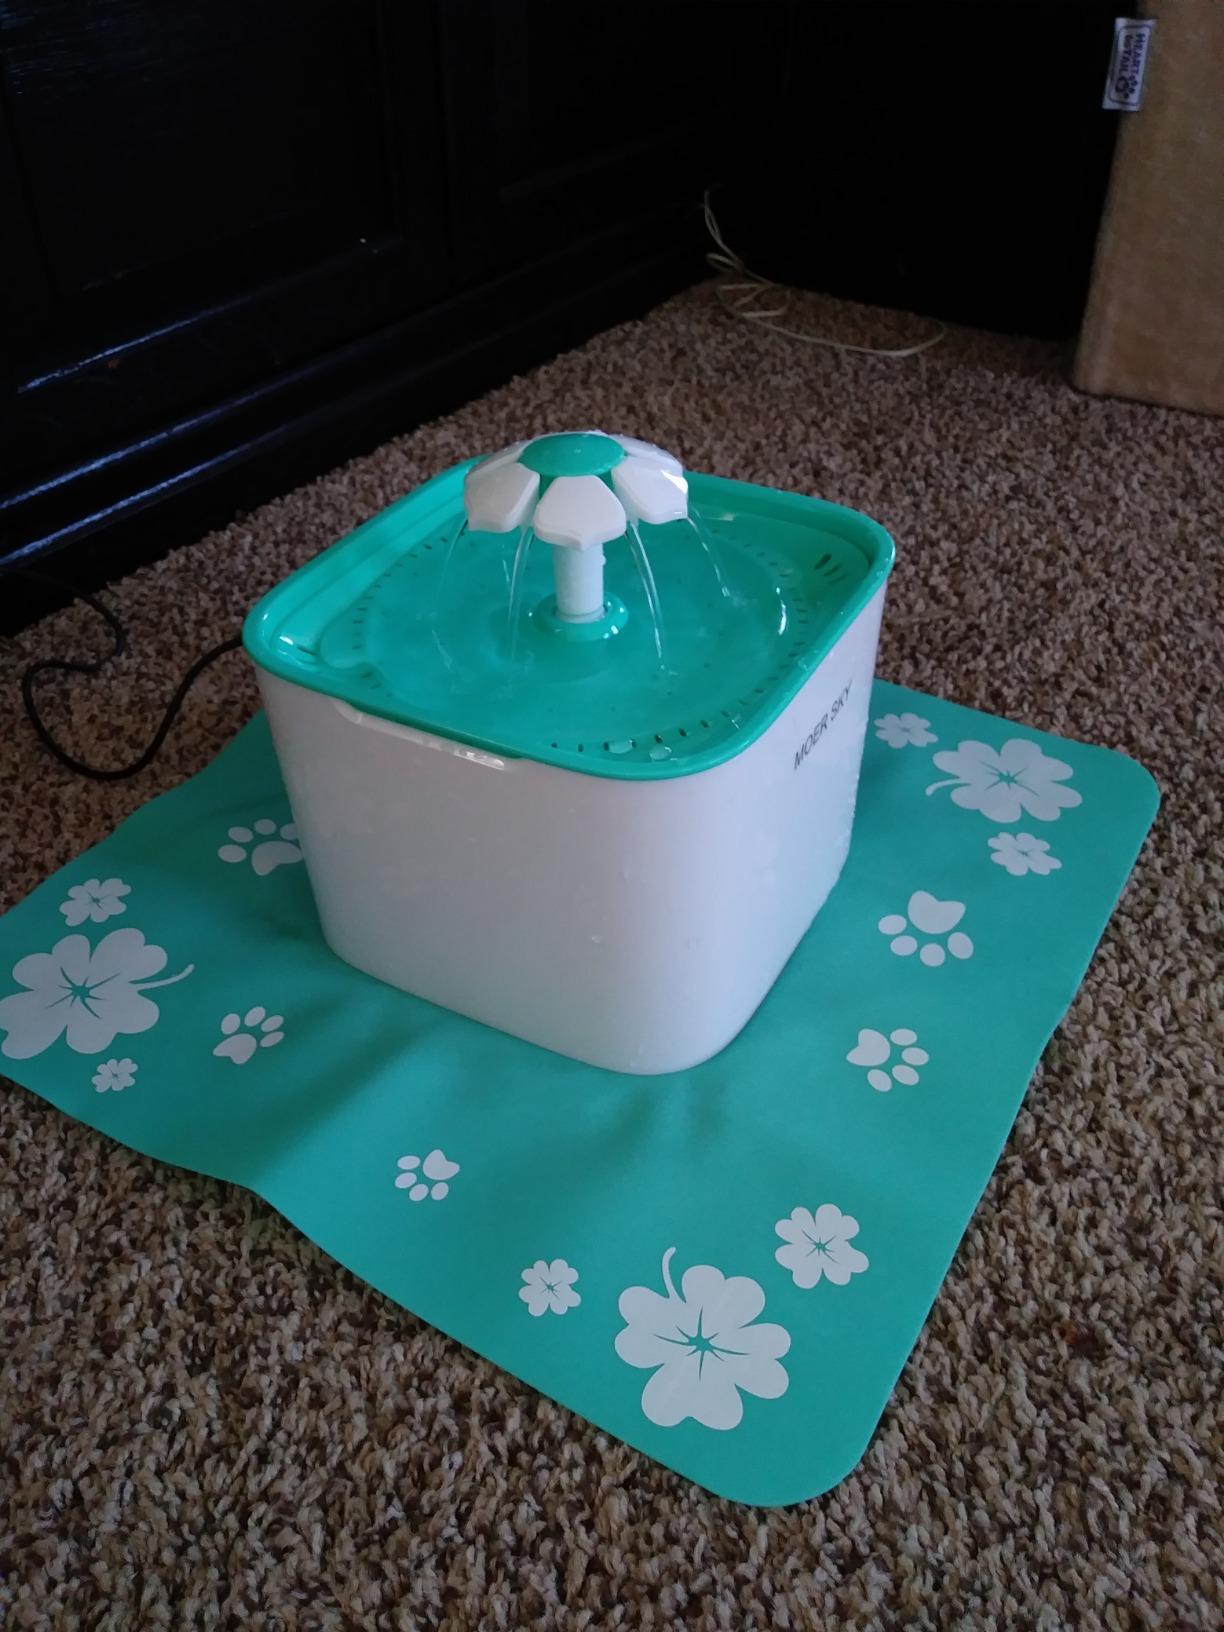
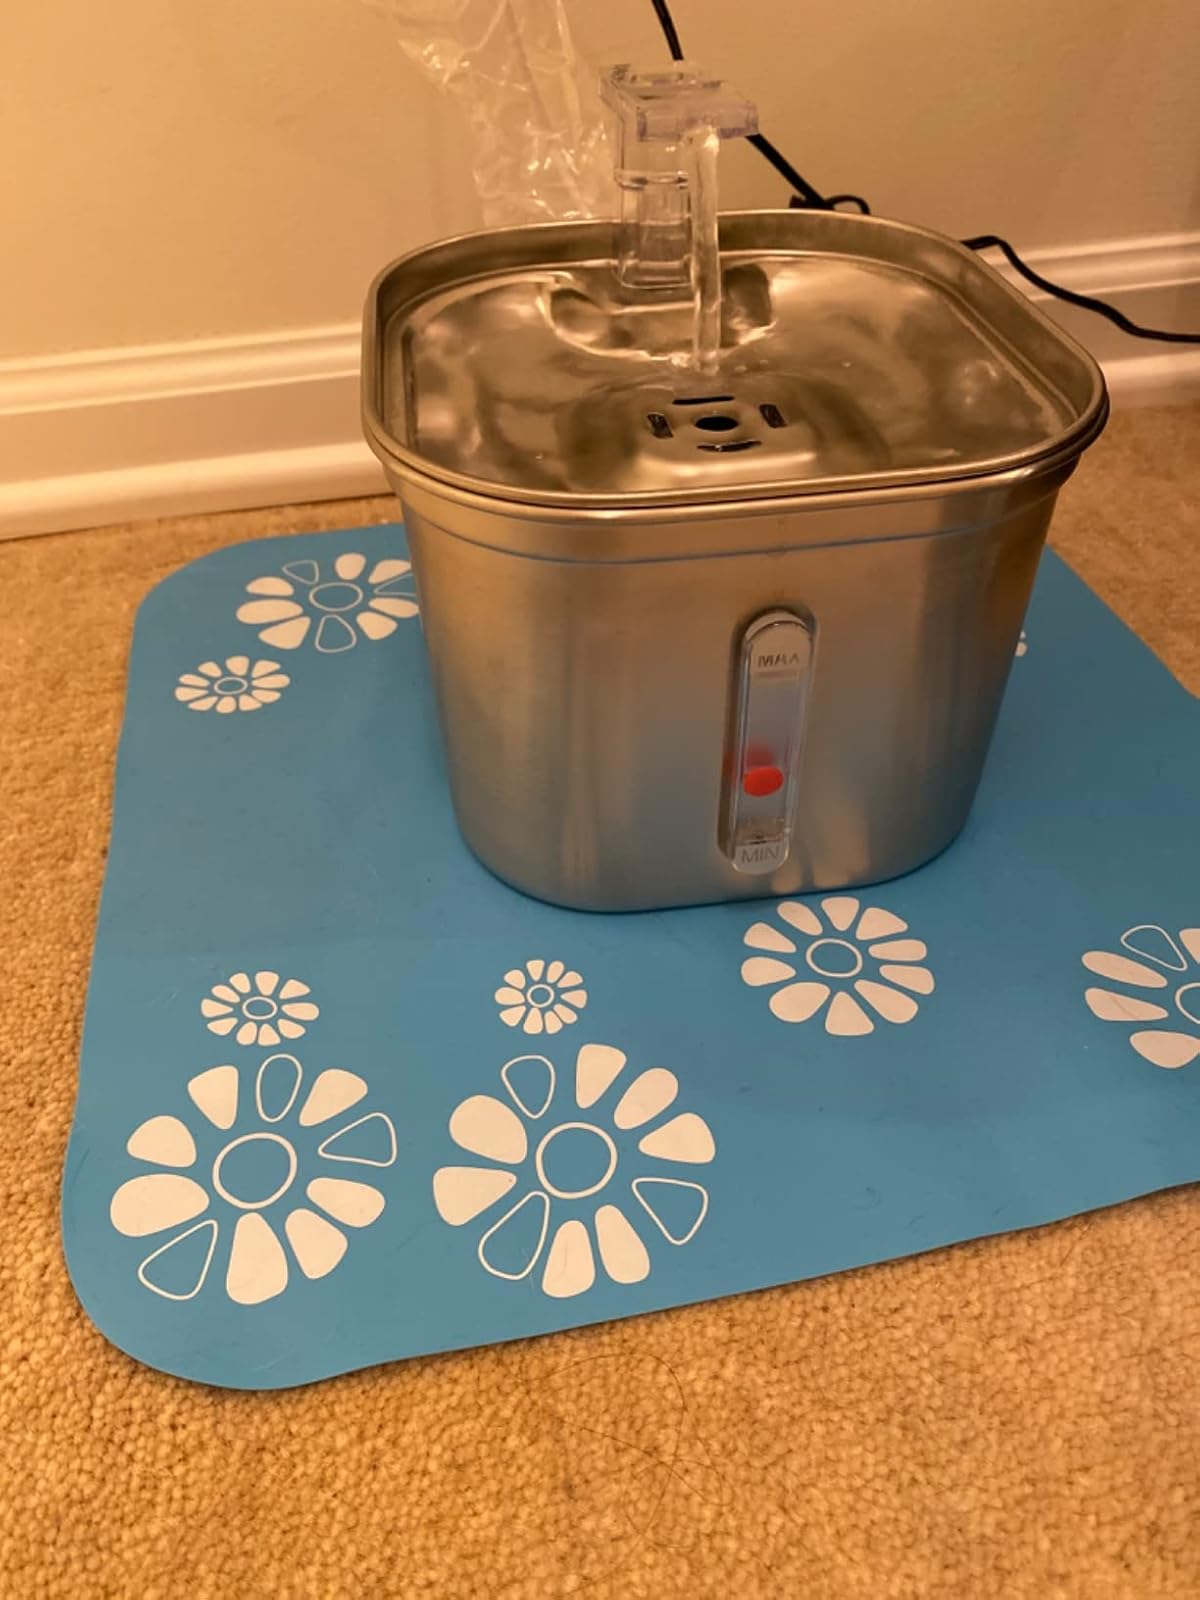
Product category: items_bowl
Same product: no